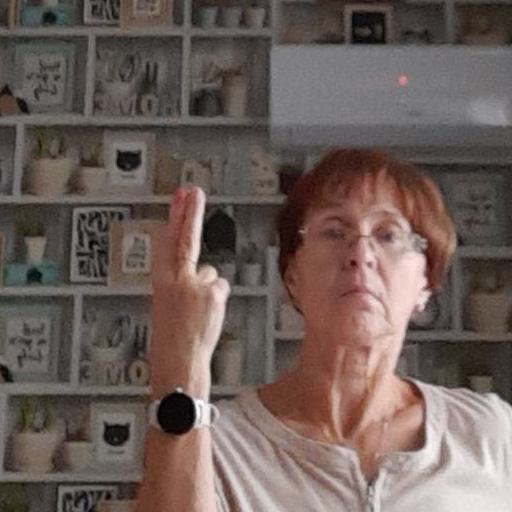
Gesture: two_up_inverted